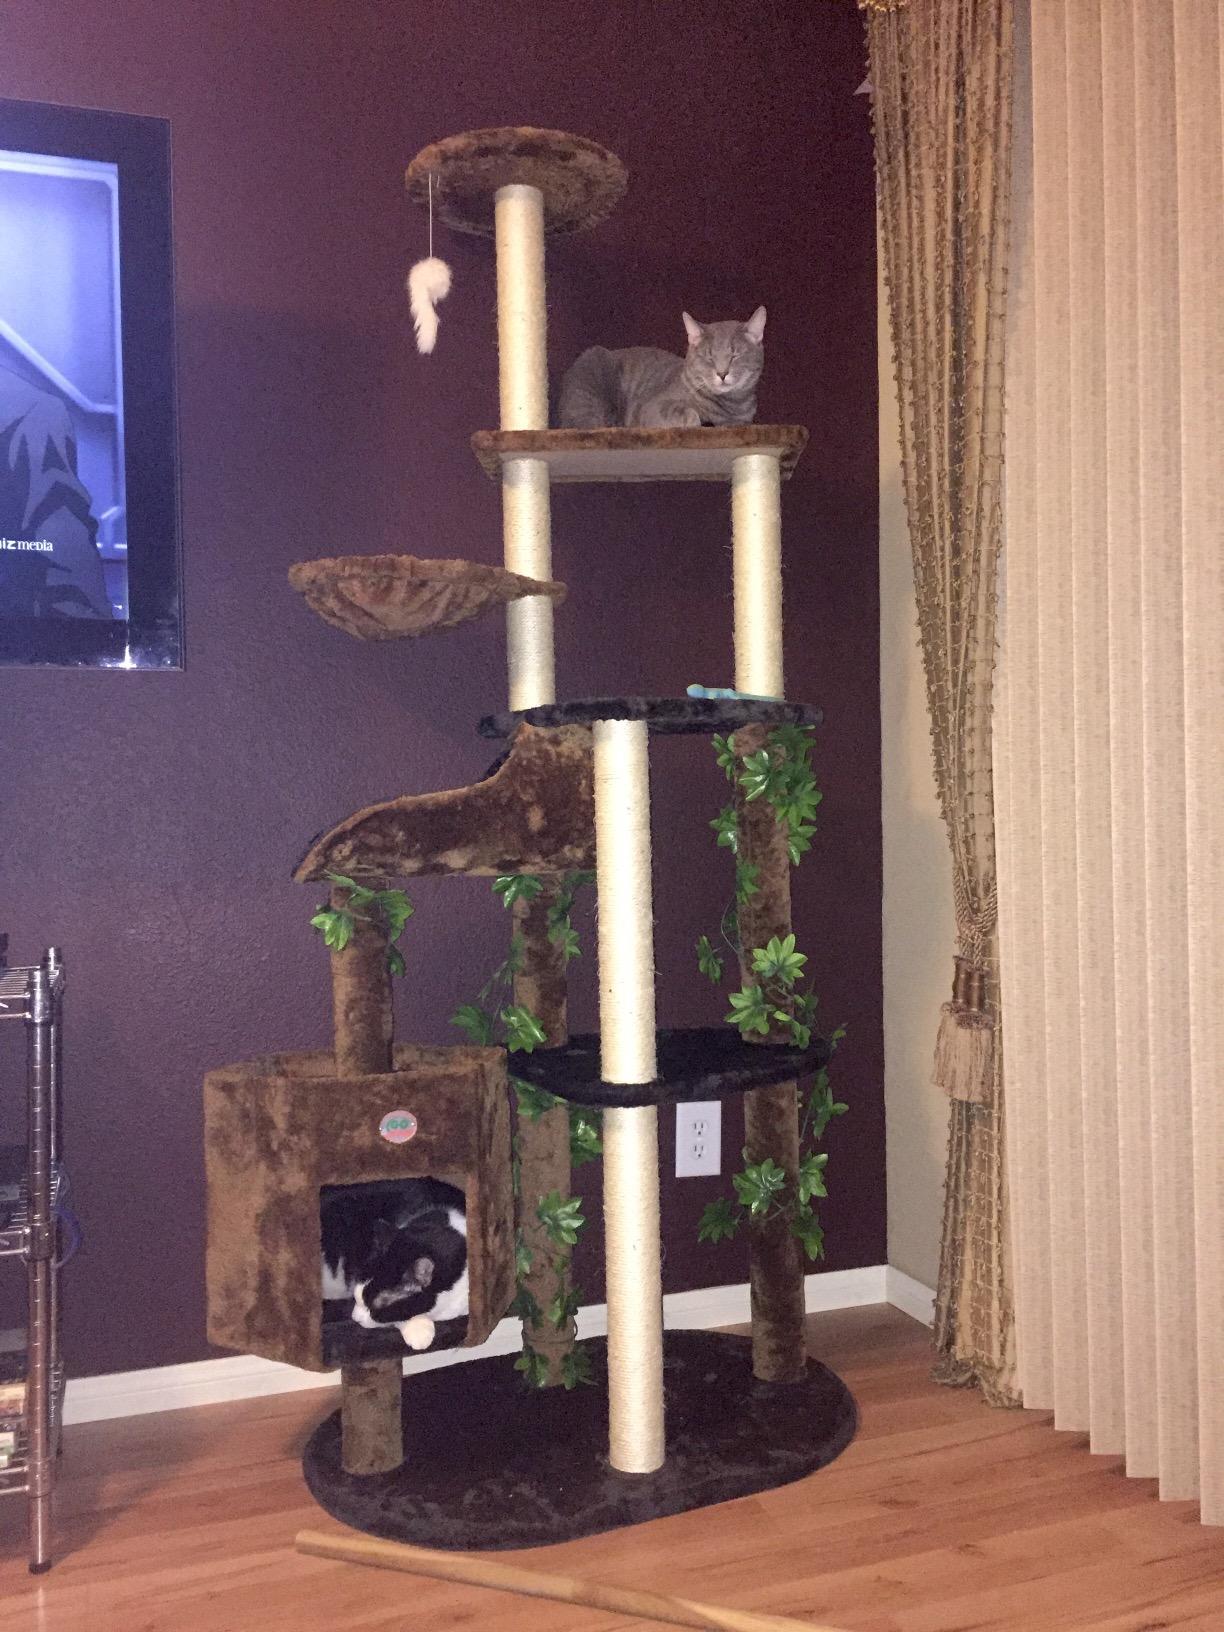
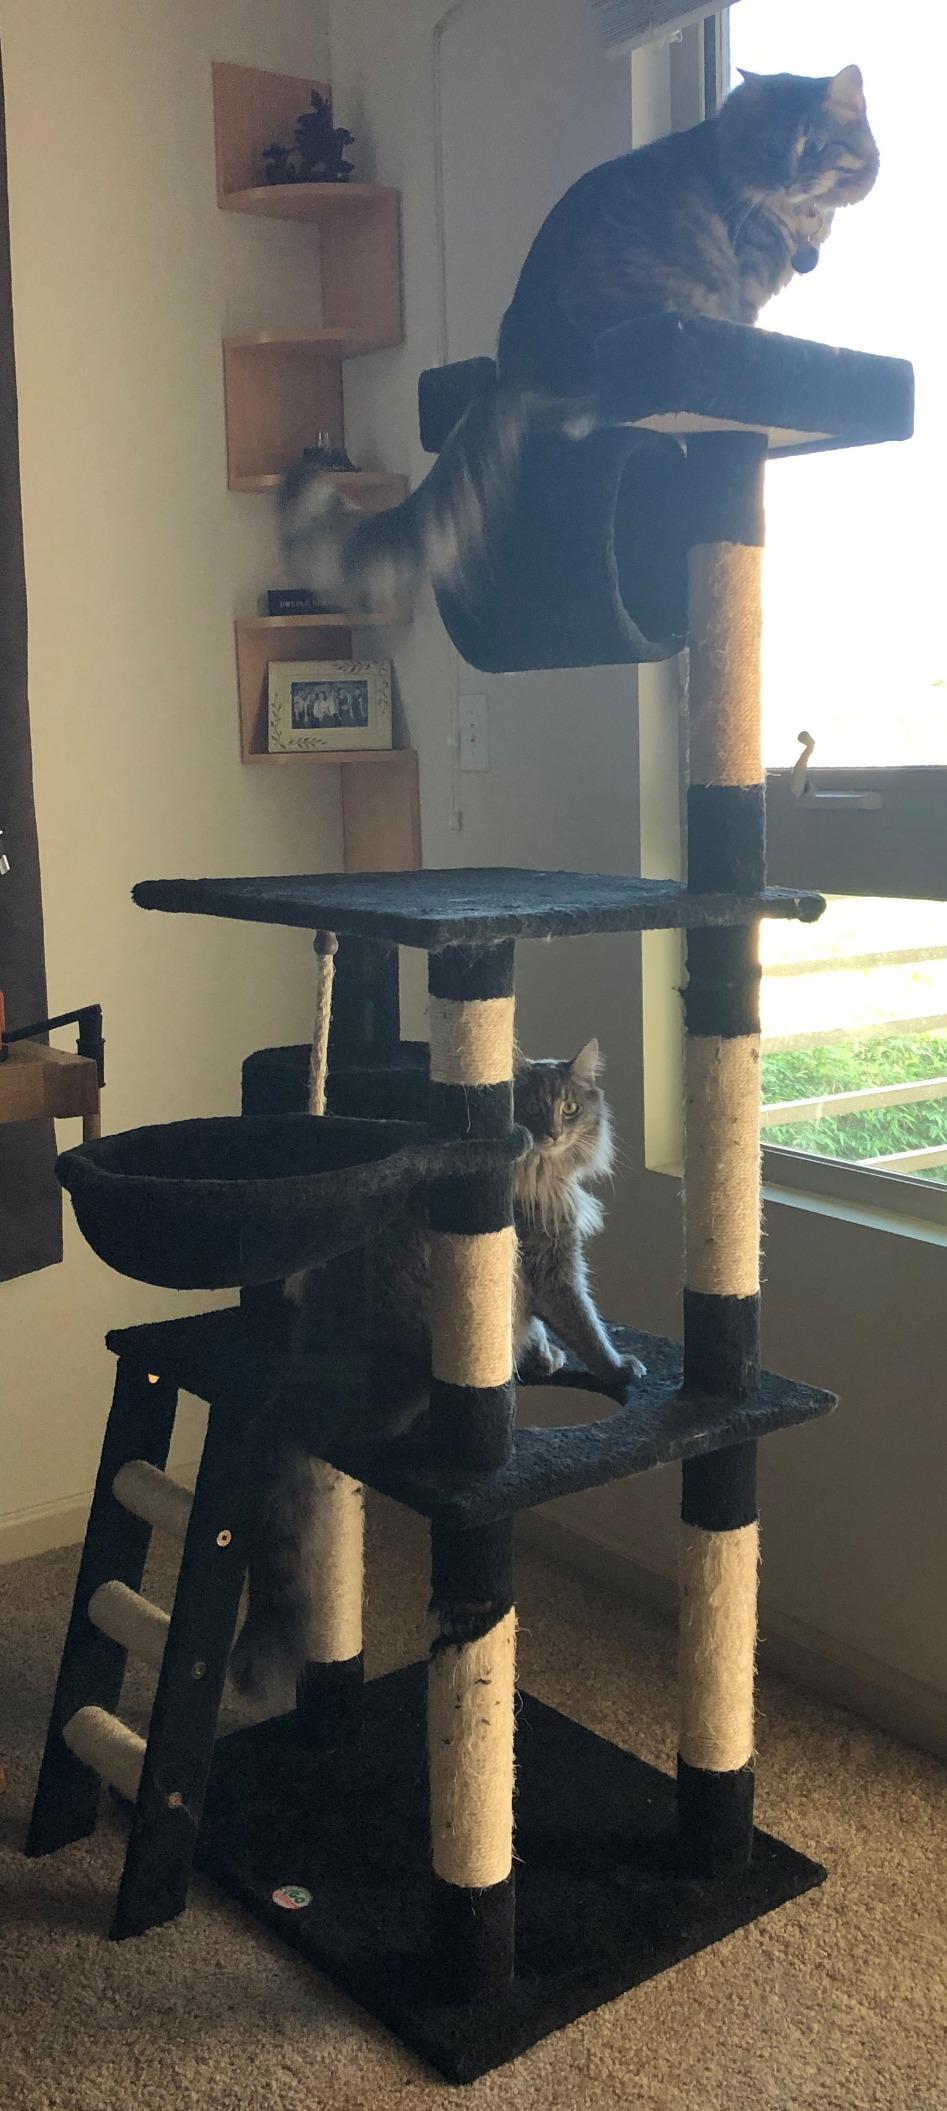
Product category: items_cat tree
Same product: no